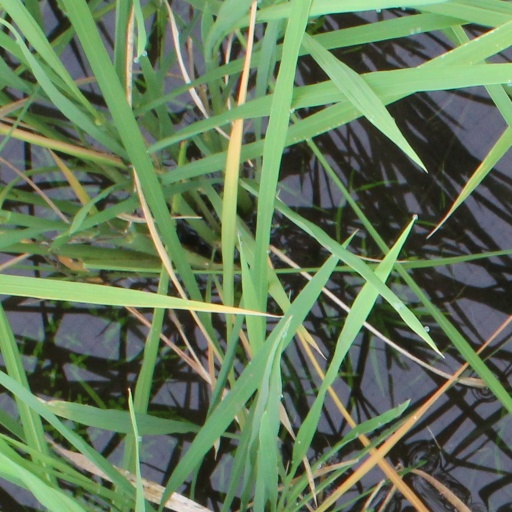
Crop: rice